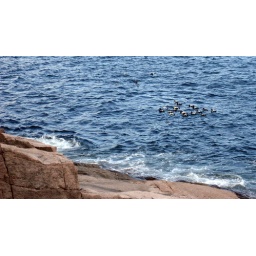
A group of ducks are seen here swimming in the Atlantic off the coast of Acadia National Park.